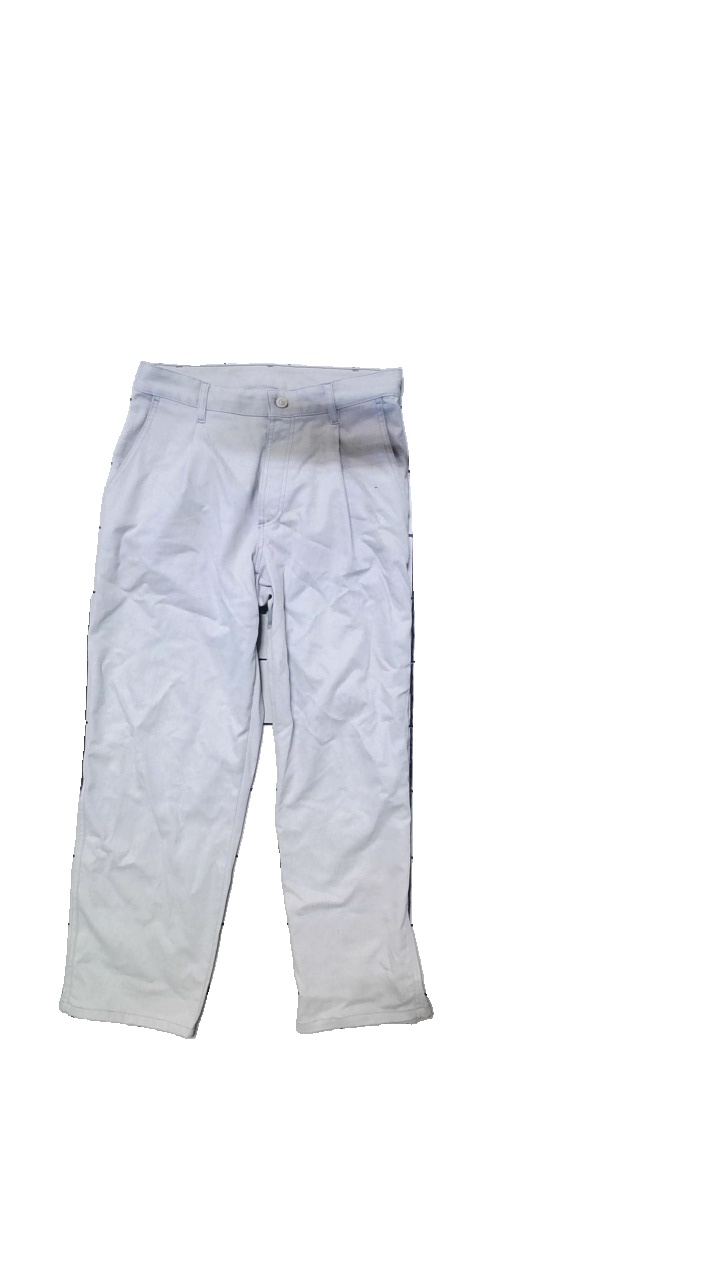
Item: Trousers (Ladies)
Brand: Zara
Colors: Grey
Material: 98% cotton, 1% elastane, 1% other
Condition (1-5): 5
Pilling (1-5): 5
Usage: Reuse
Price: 100-150